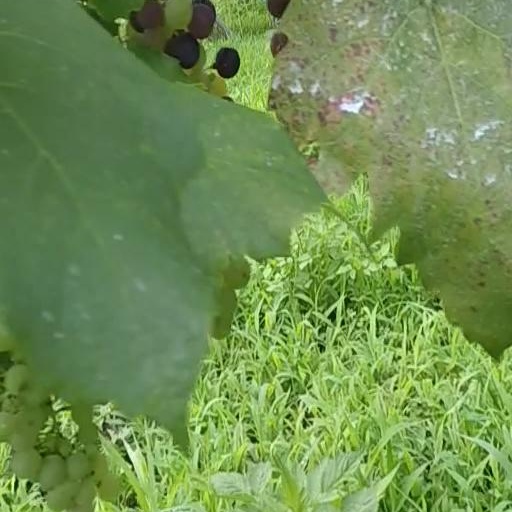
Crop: grape